Cathedral

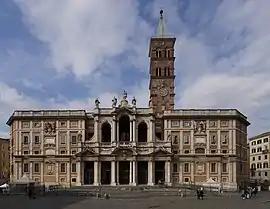
The Basilica of Saint Mary Major, Rome

Basilican halls had previously been characteristic of major civic complexes and military headquarters buildings; but now became the standard structure for accommodating large Christian congregations. From now on, the term basilica denotes any substantial church building. These new basilicas were wholly different in scale from earlier Christian assembly halls, as they were also different in form from any Roman non-Christian temple or religious structure. The halls were longitudinal, aisled, and flooded with light from large clerestory windows. Floors and walls were richly decorated with mosaic and inlay – usually in abstract or floral patterns. The two original double basilicas at Aquileia had both been about 37m by 17m in size, but within 30 years one hall was quadrupled to 73m by 31m. This expanded basilica now demonstrated three additional features that became characteristic of early cathedrals: an enclosure at the eastern end of the church surrounding the altar; a "" east of the altar facing west, and consisting of a raised dais with a centrally place bishop's throne and benches either side for the clergy of his "familia"; and a partitioned-off "narthex" at the western end into which "catechumens" would withdraw during the central act of the Eucharistic liturgy.